Military history of New Zealand during World War II

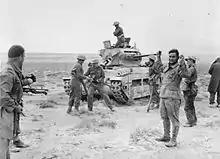
New Zealander soldiers recapture a Matilda tank and take prisoner its German crew during Operation Crusader, 3 December 1941.

Over the course of the morning, the 600-strong New Zealand 22 Battalion defending Maleme Airfield found its situation rapidly worsening. The battalion had lost telephone contact with the brigade headquarters; the battalion headquarters (in Pirgos) had lost contact with C and D Companies, stationed on the airstrip and along the Tavronitis-side of Hill 107 (see map) respectively and the battalion commander, Lieutenant-Colonel Leslie Andrew (VC) had no idea of the enemy paratrooper strength to his west, as his observation posts lacked wireless sets. While a platoon of C Company situated northwest of the airfield, nearest the sea, was able to repel German attacks along the beach, attacks across the Tavronitis bridge by "Fallschirmjäger" were able to overwhelm weaker positions and take the Royal Air Force camp. Not knowing whether C and D Companies had been overrun, and with German mortars firing from the riverbed, Colonel Andrew (with unreliable wireless contact) ordered the firing of white and green signals – the designated emergency signal for 23 Battalion (to the south-east of Pirgos), under the command of Colonel Leckie, to counterattack. The signal was not spotted, and further attempts were made to get the message through to no avail. At 5:00 pm, contact was made with Brigadier James Hargest at the New Zealand 2nd Division headquarters, but Hargest responded that 23 Battalion was fighting paratroopers in its own area, an untrue and unverified assertion.